Flowering plant

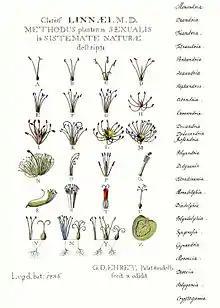
From 1736, an illustration of Linnaean classification

The botanical term "angiosperm", from Greek words ( 'bottle, vessel') and ( 'seed'), was coined in the form "Angiospermae" by Paul Hermann in 1690, including only flowering plants whose seeds were enclosed in capsules. The term angiosperm fundamentally changed in meaning in 1827 with Robert Brown, when angiosperm came to mean a seed plant with enclosed ovules. In 1851, with Wilhelm Hofmeister's work on embryo-sacs, Angiosperm came to have its modern meaning of all the flowering plants including Dicotyledons and Monocotyledons. The APG system treats the flowering plants as an unranked clade without a formal Latin name (angiosperms). A formal classification was published alongside the 2009 revision in which the flowering plants rank as the subclass Magnoliidae. From 1998, the Angiosperm Phylogeny Group (APG) has reclassified the angiosperms, with updates in the APG II system in 2003, the APG III system in 2009, and the APG IV system in 2016.